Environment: real
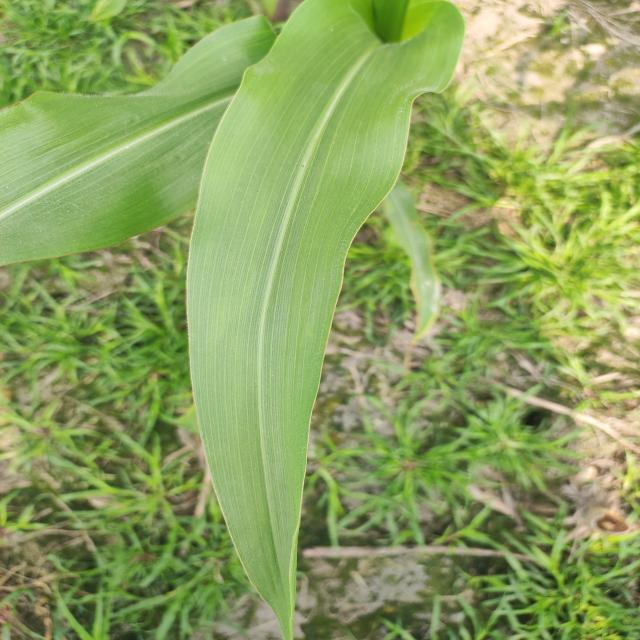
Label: healthy